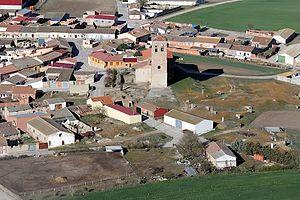
Brahojos de Medina est une commune de la province de Valladolid dans la communauté autonome de Castille-et-León en Espagne.